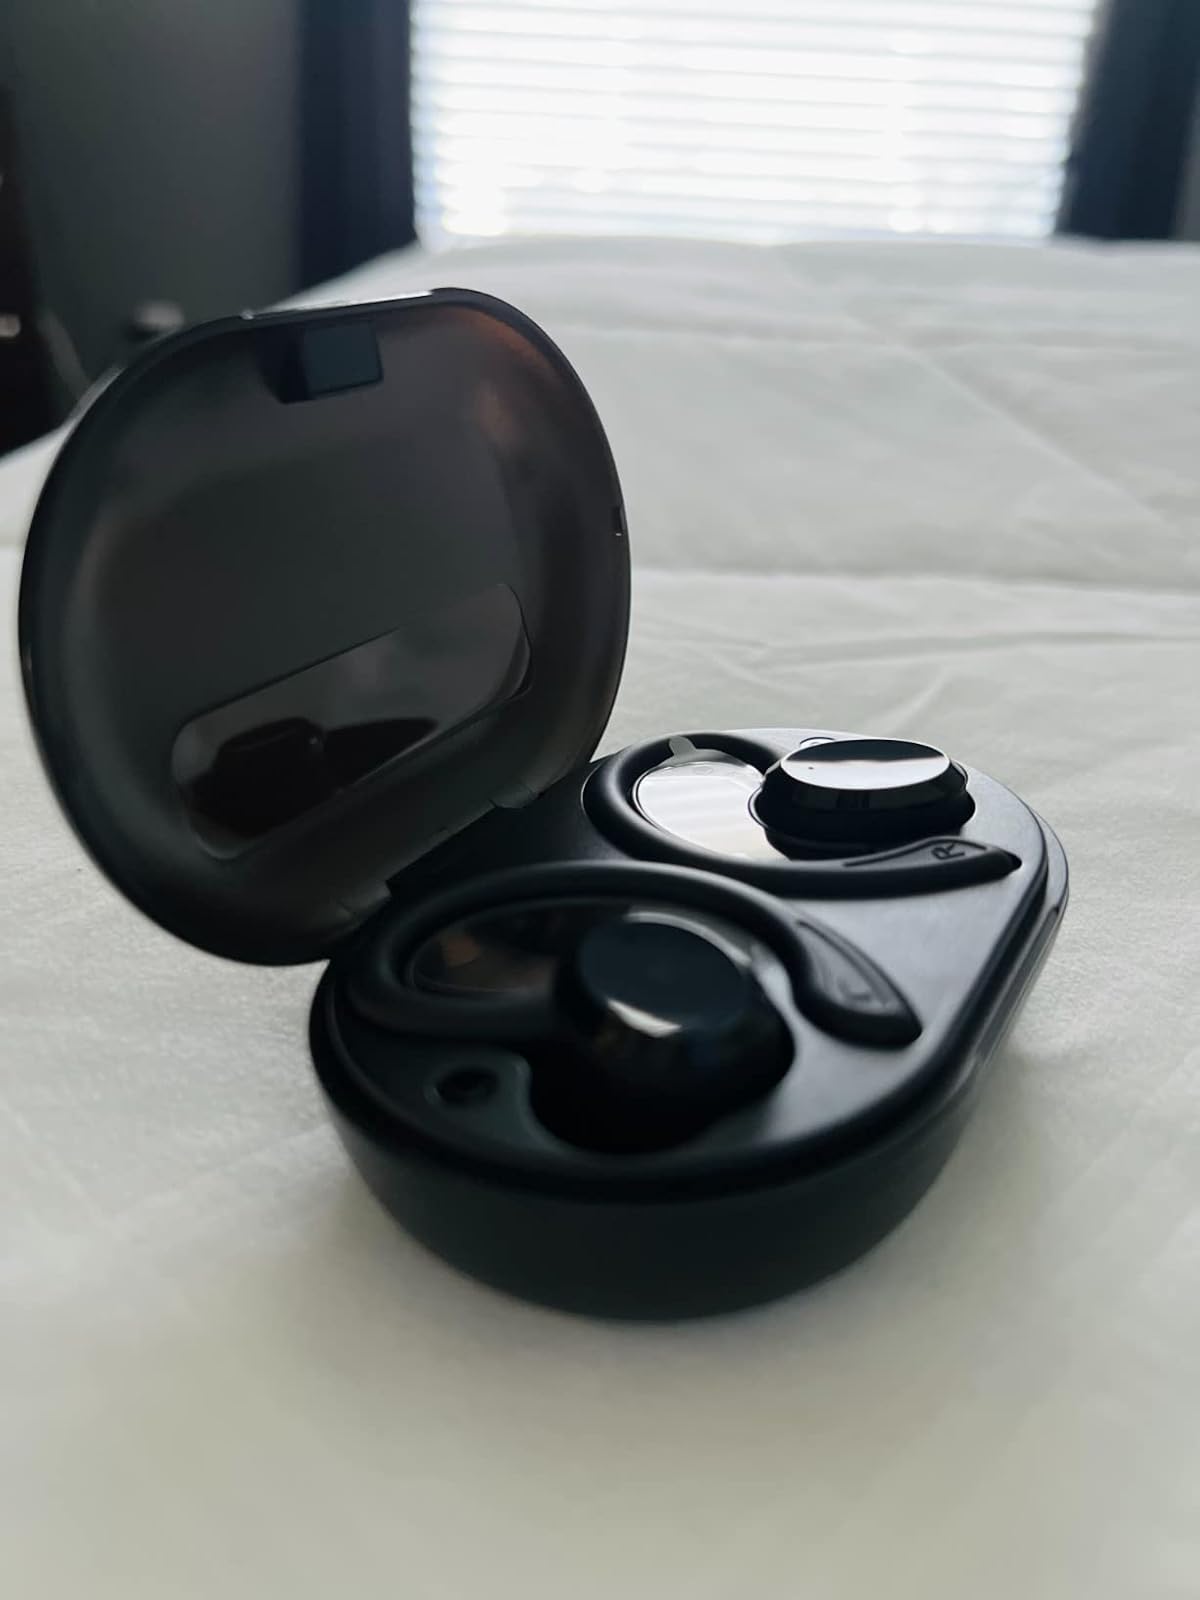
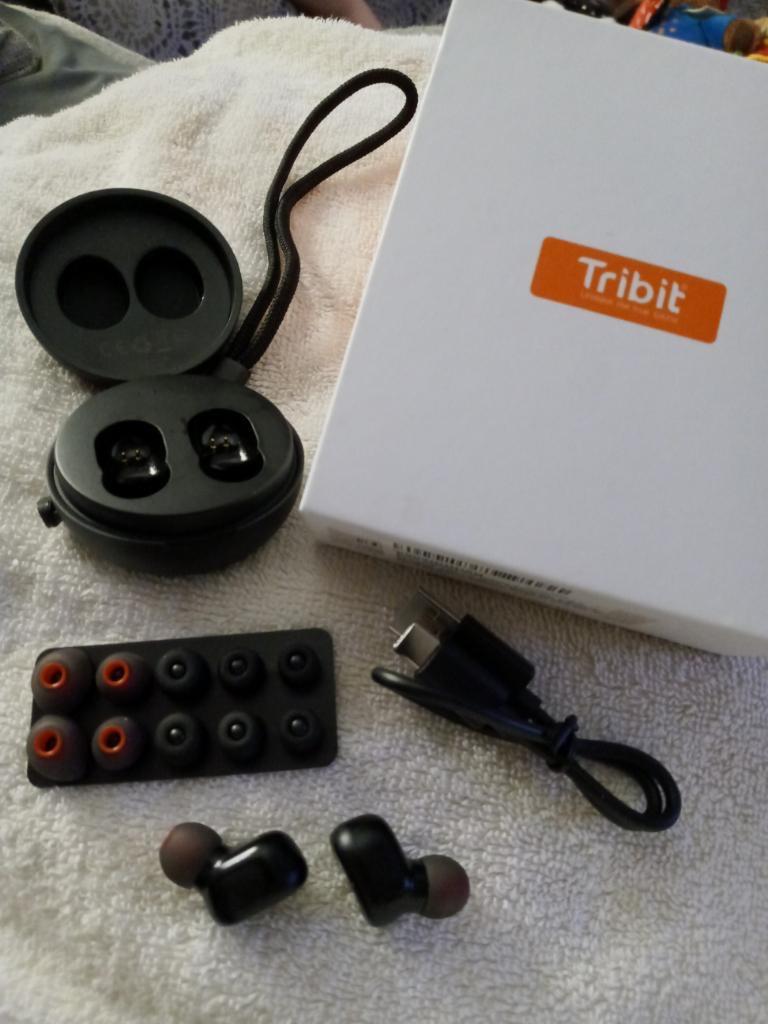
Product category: earbuds
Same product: no